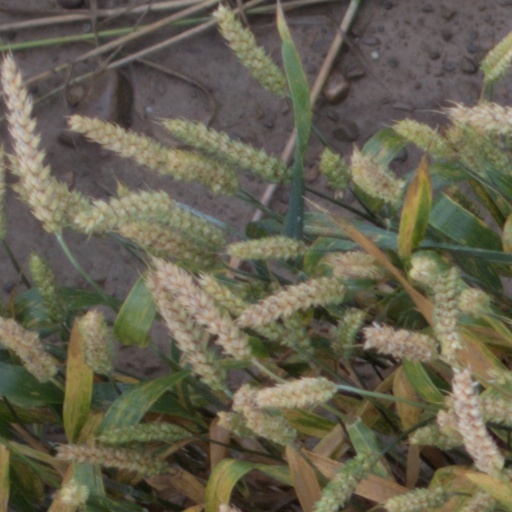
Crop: wheat